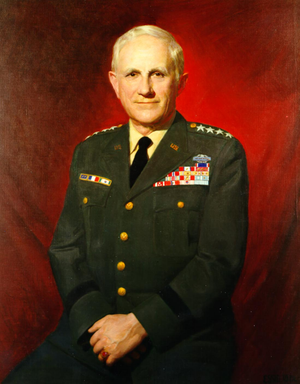
Harold Keith Johnson est un militaire américain qui a atteint le grade de général dans les Forces armées des États-Unis. Progressant dans la hiérarchie militaire à la suite de plusieurs affectations, il occupe le poste de Chief of Staff of the United States Army du 3 juillet 1964 au 2 juillet 1968, alors que les États-Unis sont engagés dans la guerre du Viêt Nam.
Le chef d'état-major de l'armée de terre des États-Unis est un général quatre étoiles qui dirige l’état-major de l’armée de terre américaine et est responsable de l'état de préparation de celle-ci. Depuis 2019, la fonction est occupée par le général James C. McConville.